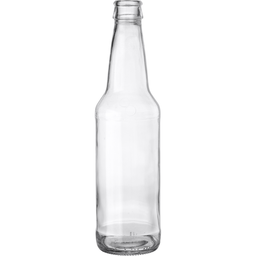
Label: bottles